Charlie Atherton

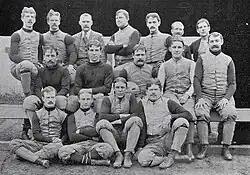
Atherton (back row, far left) with the Pittsburgh Athletic Club football team in 1896

He made his Major League debut on May 30, 1899 at the age of 24. He hit .248 in 242 at bats in 1899, which would end up being his only Major League season.